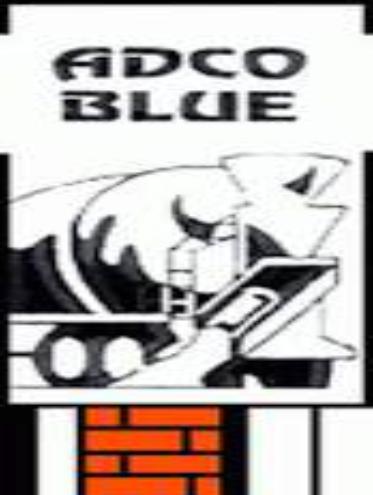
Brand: ADCO
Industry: Necessities